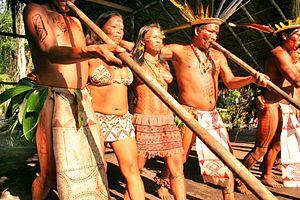
Les Tucanos sont une ethnie indigène. Ce peuple vit principalement en Amérique du Sud dans la région amazonienne, ainsi que dans le département du Vaupés, situé dans le sud-est de la Colombie, et le long des rivières Vaupés, rivière du bassin amazonien, Papuri, affluent du río Vaupés, Querary qui prend sa source dans le nord-est du département du Vaupés, Apaporís, affluent du río Caquetá, et Tiquié. Des Tucanos vivent également dans le nord-est du Brésil, ainsi que le long du Rio Negro qui prend sa source en Colombie.